Sea foam

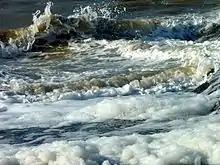
Sea foam usually contains a mixture of decomposed organic materials

The composition of sea foam is generally a mixture of decomposed organic materials, including zooplankton, phytoplankton, algae (including diatoms), bacteria, fungi, protozoans, and vascular plant detritus, though each occurrence of sea foam varies in its specific contents. In some areas, sea foam is found to be made up of primarily protein, dominant in both fresh and old foam, as well as lipids and carbohydrates. The high protein and low carbohydrate concentration suggest that sugars originally present in the surrounding mucilage created by algae or plant matter has been quickly consumed by bacteria. Additional research has shown that a small fraction of the dry weight in sea foam is organic carbon, which contains phenolics, sugars, amino sugars, and amino acids. In the Bay of Fundy, high mortality rates of an abundant tube-dwelling amphipod ("Corophium volutator)" by natural die-offs as well as predation by migrating seabirds contributed to amino sugars released in the surrounding environment and thus, in sea foam.